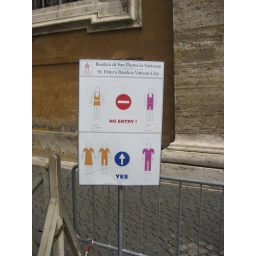
You cannot enter the basilica in pink or orange swimming-gear